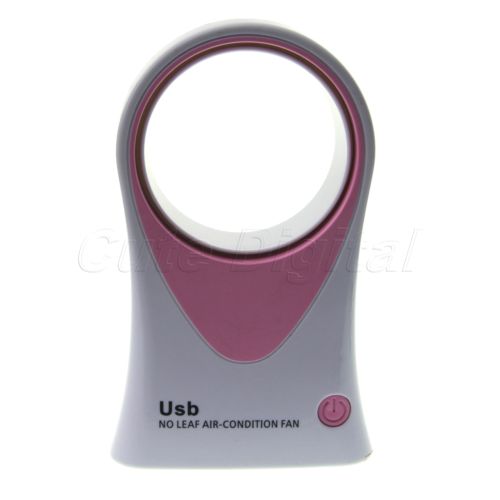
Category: fan